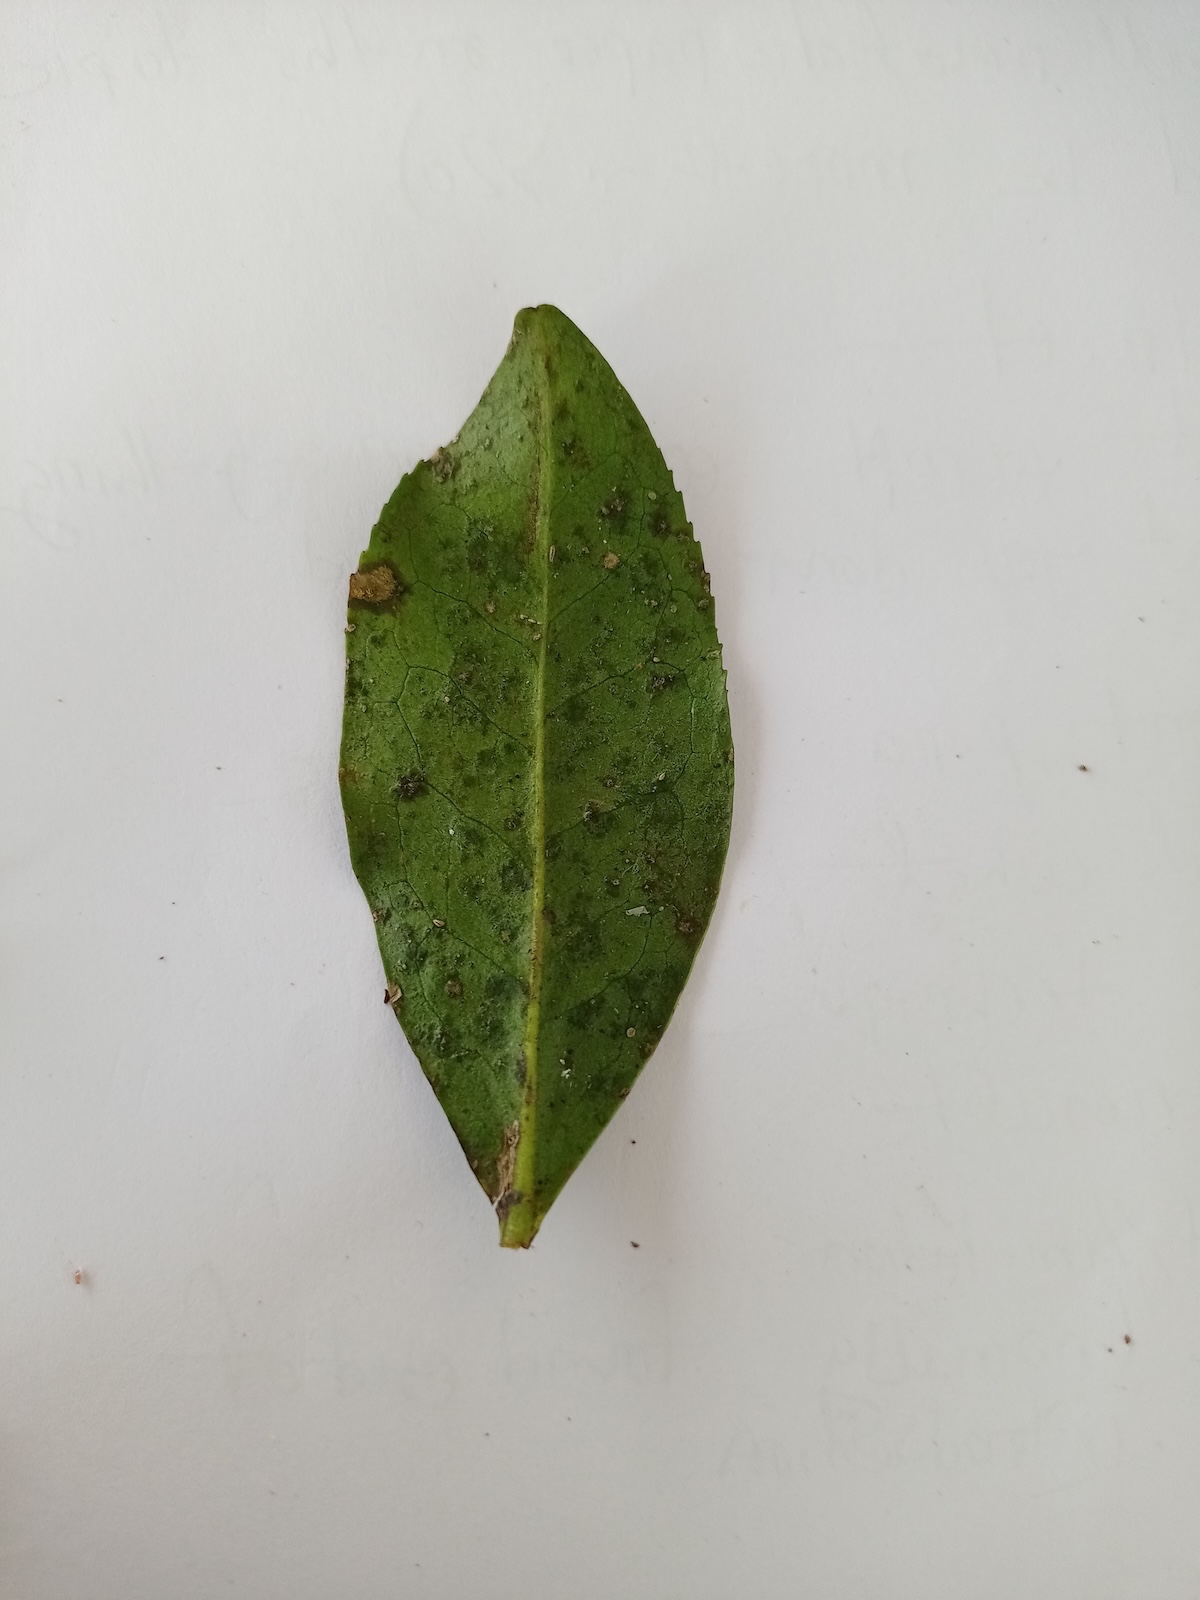
Label: Tea algal leaf spot